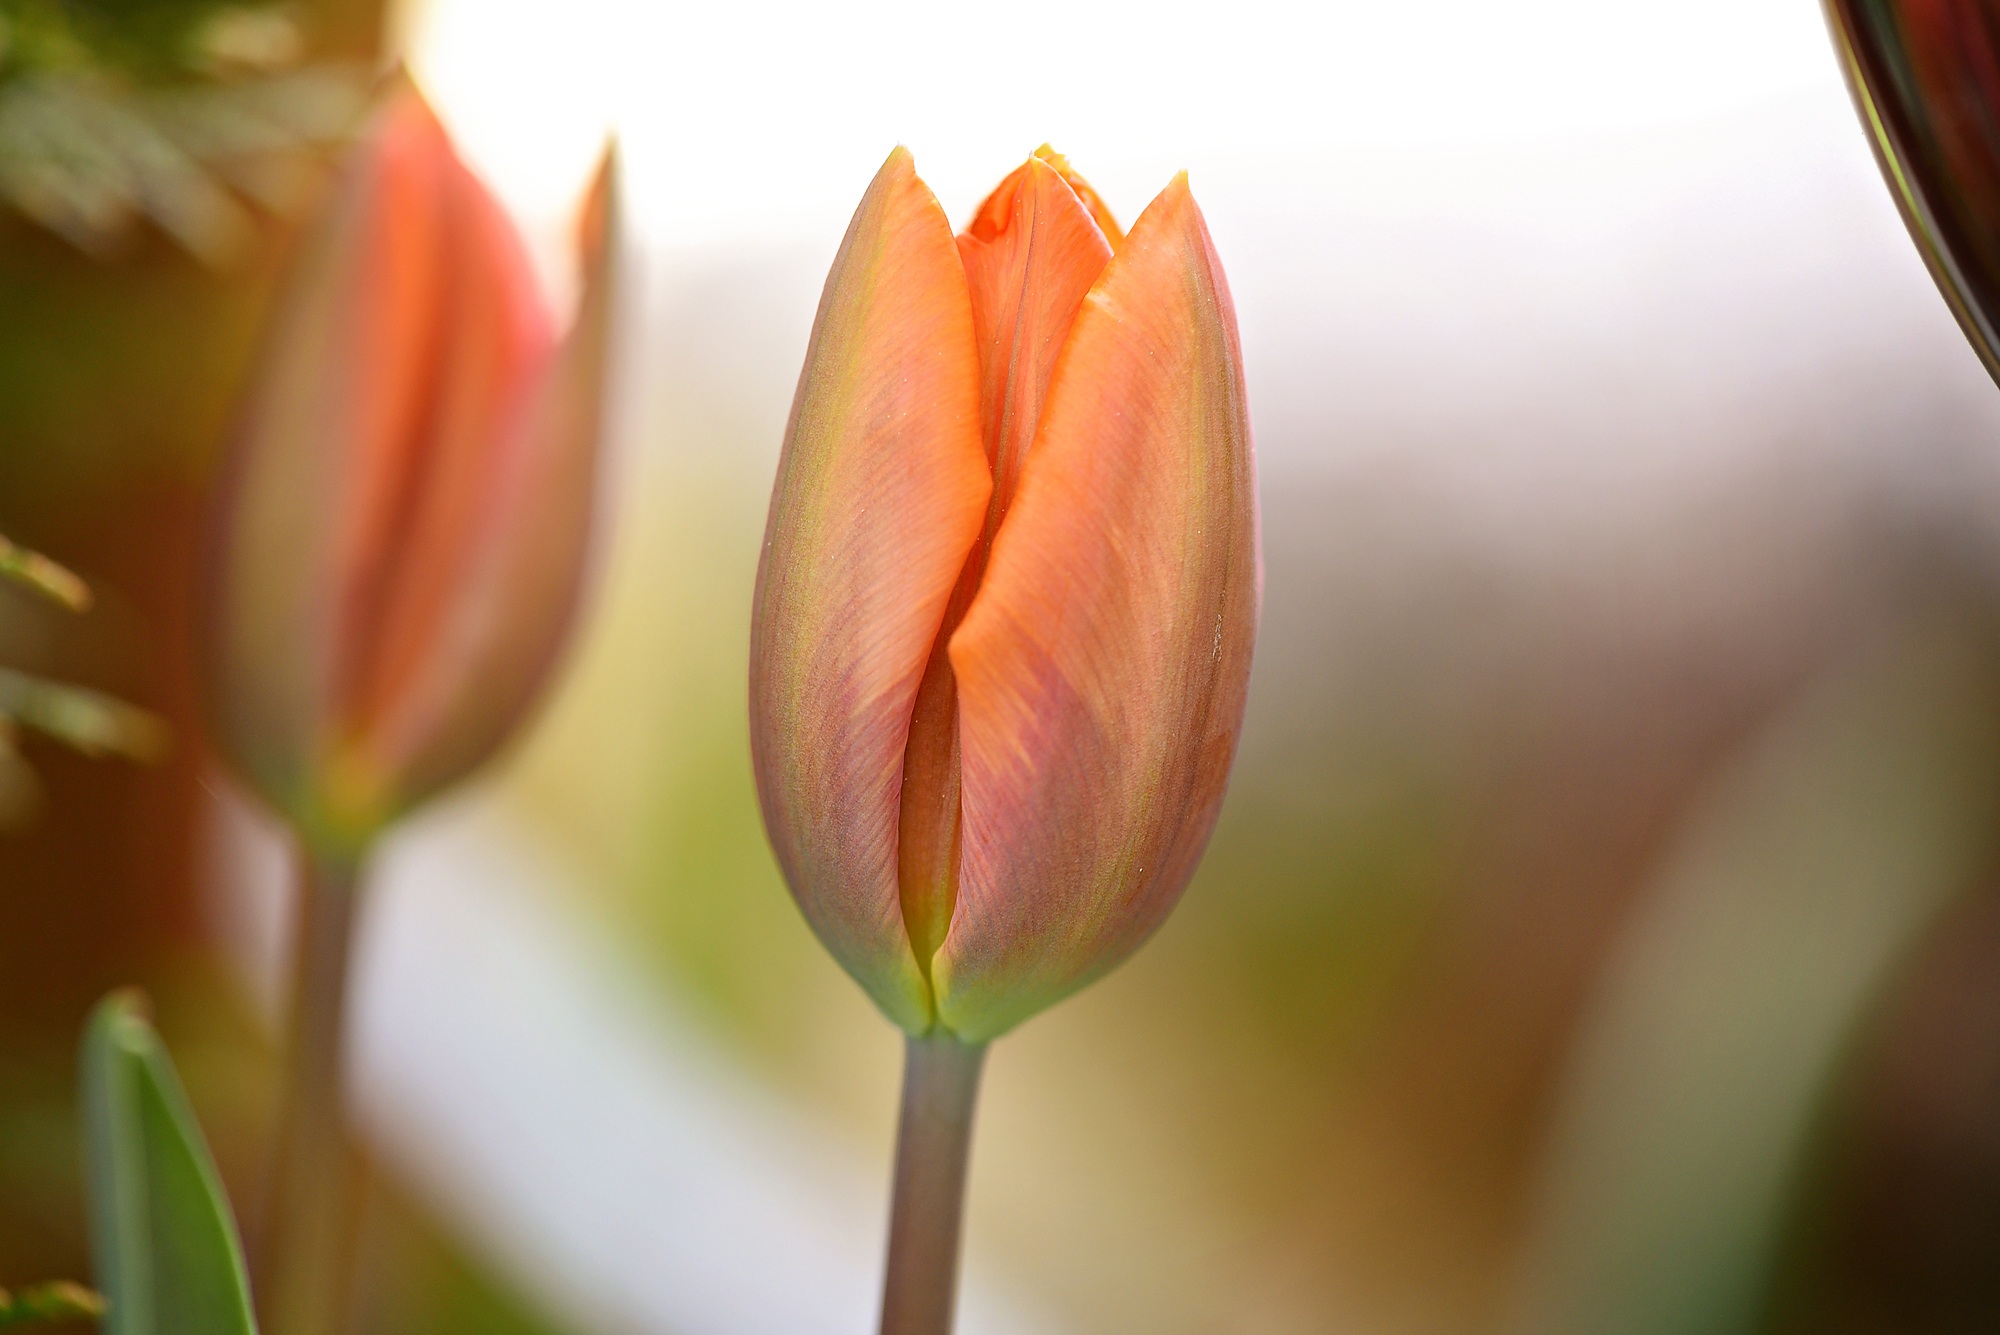
blossom, plant, photography, flower, petal, bloom, tulip, orange, yellow, garden, close, flora, close up, pastel, bud, spring flower, macro photography, pale, flowering plant, schnittblume, lily family, plant stem, land plant